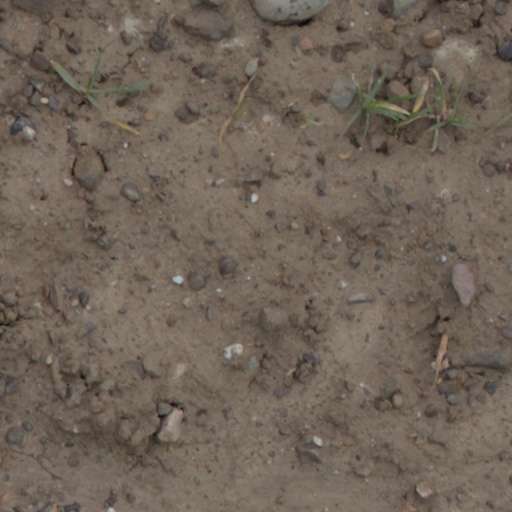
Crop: wheat